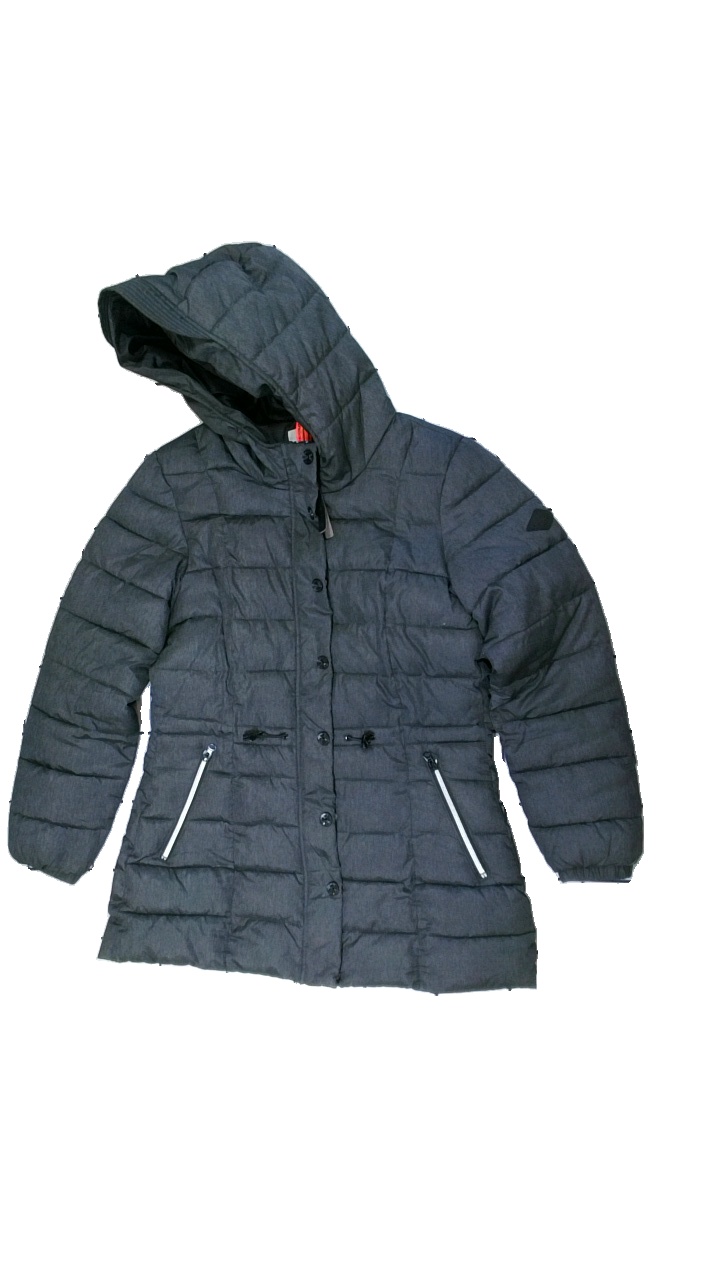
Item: Jacket (Ladies)
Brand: Only
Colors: Grey
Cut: Regular, Long
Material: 100% polyester
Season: Winter
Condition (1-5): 3
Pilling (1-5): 4
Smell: Major
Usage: Export
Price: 50-100